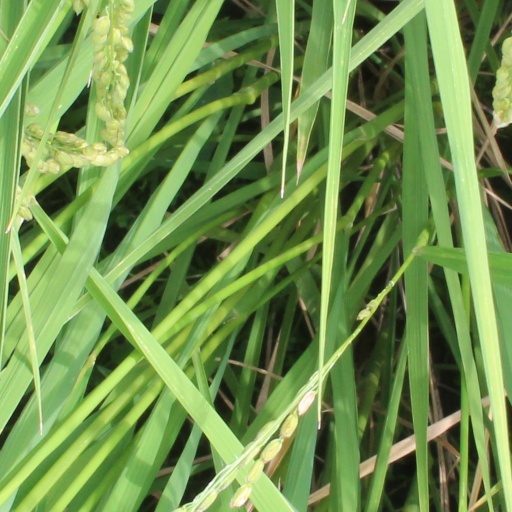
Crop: rice